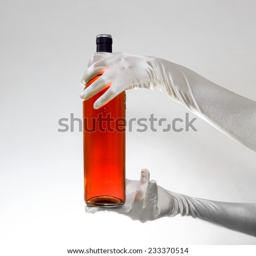
white elegant female gloves holding a bottle of red wine isolated on white background